New Orleans Jazz Museum

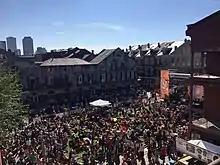
Visitors enjoying a public event hosted by the New Orleans Jazz Museum. View of Barracks Street courtyard.

The New Orleans Jazz Museum hosts performances in its performance venue located on the third floor. These performances educate audiences about the depth and breadth of jazz and give a live, vibrant significance to the museum’s ongoing work. The New Orleans Jazz Museum is also the site of a number of annual festivals, including French Quarter Fest, Satchmo Fest, Downriver Fest, Creole Tomato Fest, International Guitar Fest, Danny Barker Fest, etc.